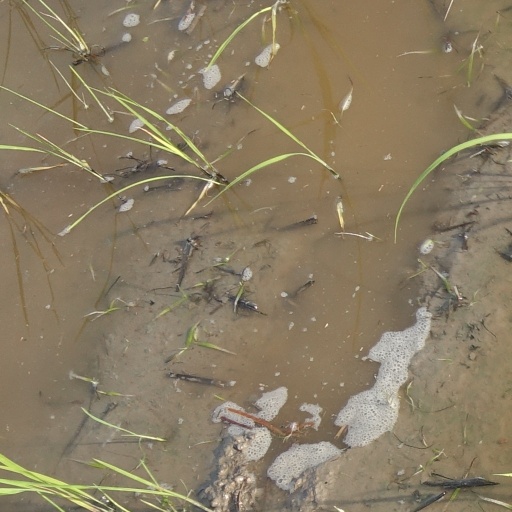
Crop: rice